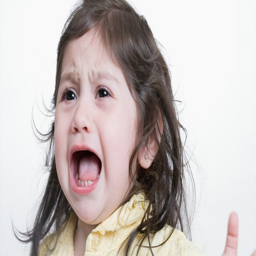
a child 's attention - seeking behavior could have a simple explanation , or there could be more than meets the eye .